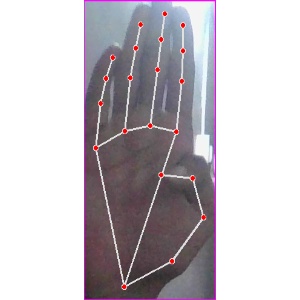
अक्षर: झ